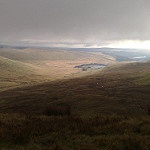
Label: mountain